Ashland County, Wisconsin

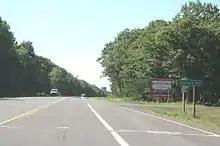
Entrance sign on U.S. Route 2

Ashland County is consistently Democratic. It has voted for the Democrat in every presidential election since 1932, with the exceptions of 1952 and 1956 when it backed Republican Dwight D. Eisenhower's two successful bids for the presidency. The Democratic margin has narrowed in recent elections since the Obama era, with Donald Trump's 2024 performance of over 46% being the best by a Republican since Nixon in 1972. This was also the first time since 1972 that a Democrat carried the county by only a single-digit margin.